Visconti Castle (Voghera)

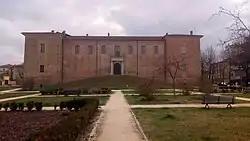
Winter view of the northern facade

The Visconti Castle of Voghera is a medieval castle in Voghera, Lombardy, Northern Italy. It was built in the 14th century by the Visconti, lords and dukes of Milan.